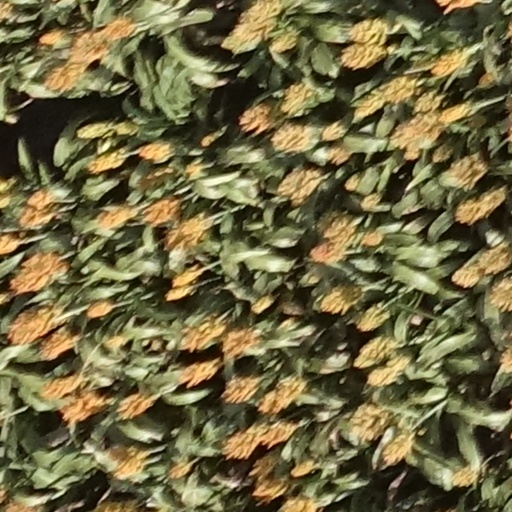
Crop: sorghum